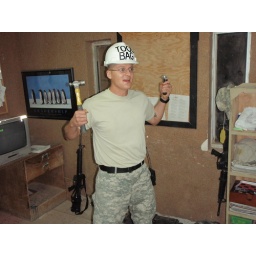
Dutra in the tool bag hard hat